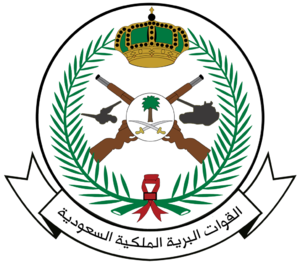
L'Armée de terre saoudienne est le pilier des forces armées saoudiennes. Sa mission fondamentale est de défendre les frontières de l'Arabie saoudite.